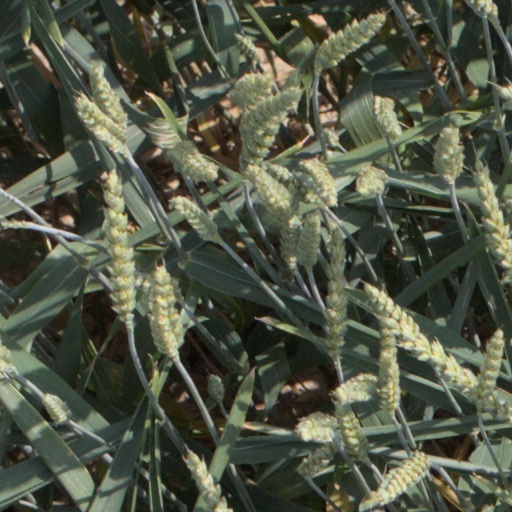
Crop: wheat